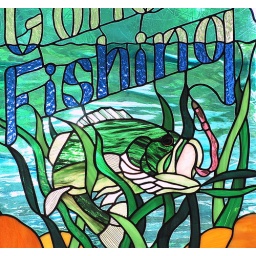
The idea is that the fish is making its way through the grass that they like to linger in to get at its prey.